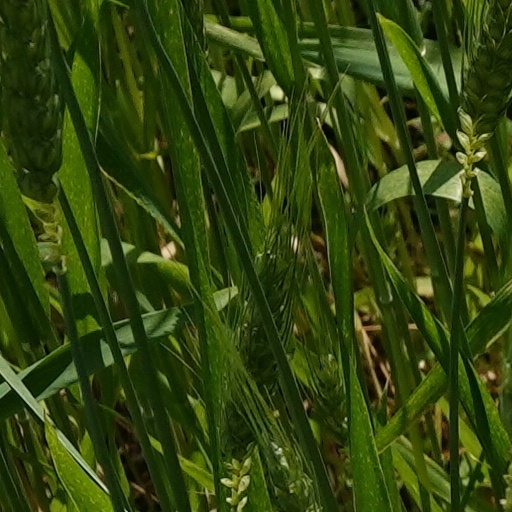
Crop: wheat